Michael Gracey

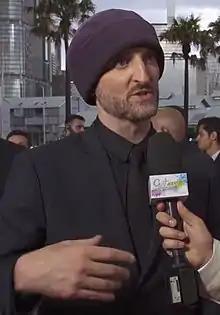
Gracey at the premiere of "The Greatest Showman Australian"

Gracey made his feature directorial debut in 2017 with "The Greatest Showman" starring Hugh Jackman as P. T. Barnum.